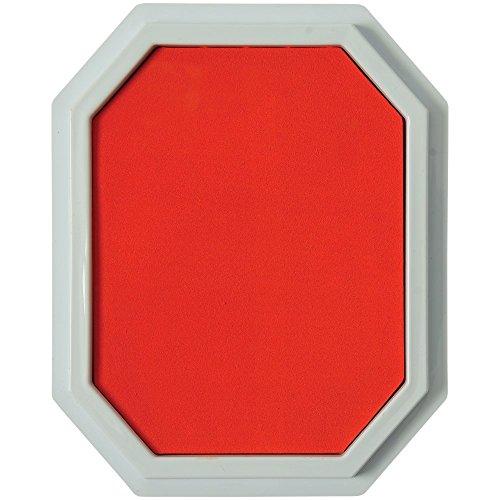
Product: Constructive Playthings Orange Colored Ink Large Washable Stamp Pad Kid Set for Rubber Stamps
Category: Toys & Games | Arts & Crafts | Printing & Stamping
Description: CONVENIENT: Stamp pads are stack-able for easy storage, long lasting colors are applicable on paper, wood, and fabric.
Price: $9.27
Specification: Product Dimensions:         9 x 7.2 x 0.5 inches    |Shipping Weight: 4 ounces (View shipping rates and policies)|ASIN: B00MPC2TRS|Item model number: 2104|    #17590    in Scrapbooking & Stamping Supplies    |    #81    in Kids' Printing & Stamping Supplies